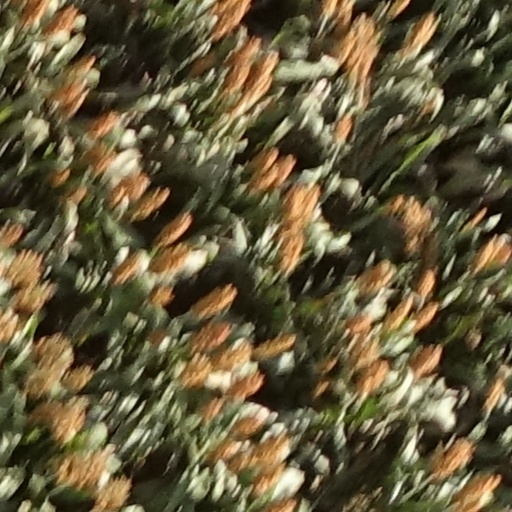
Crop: sorghum